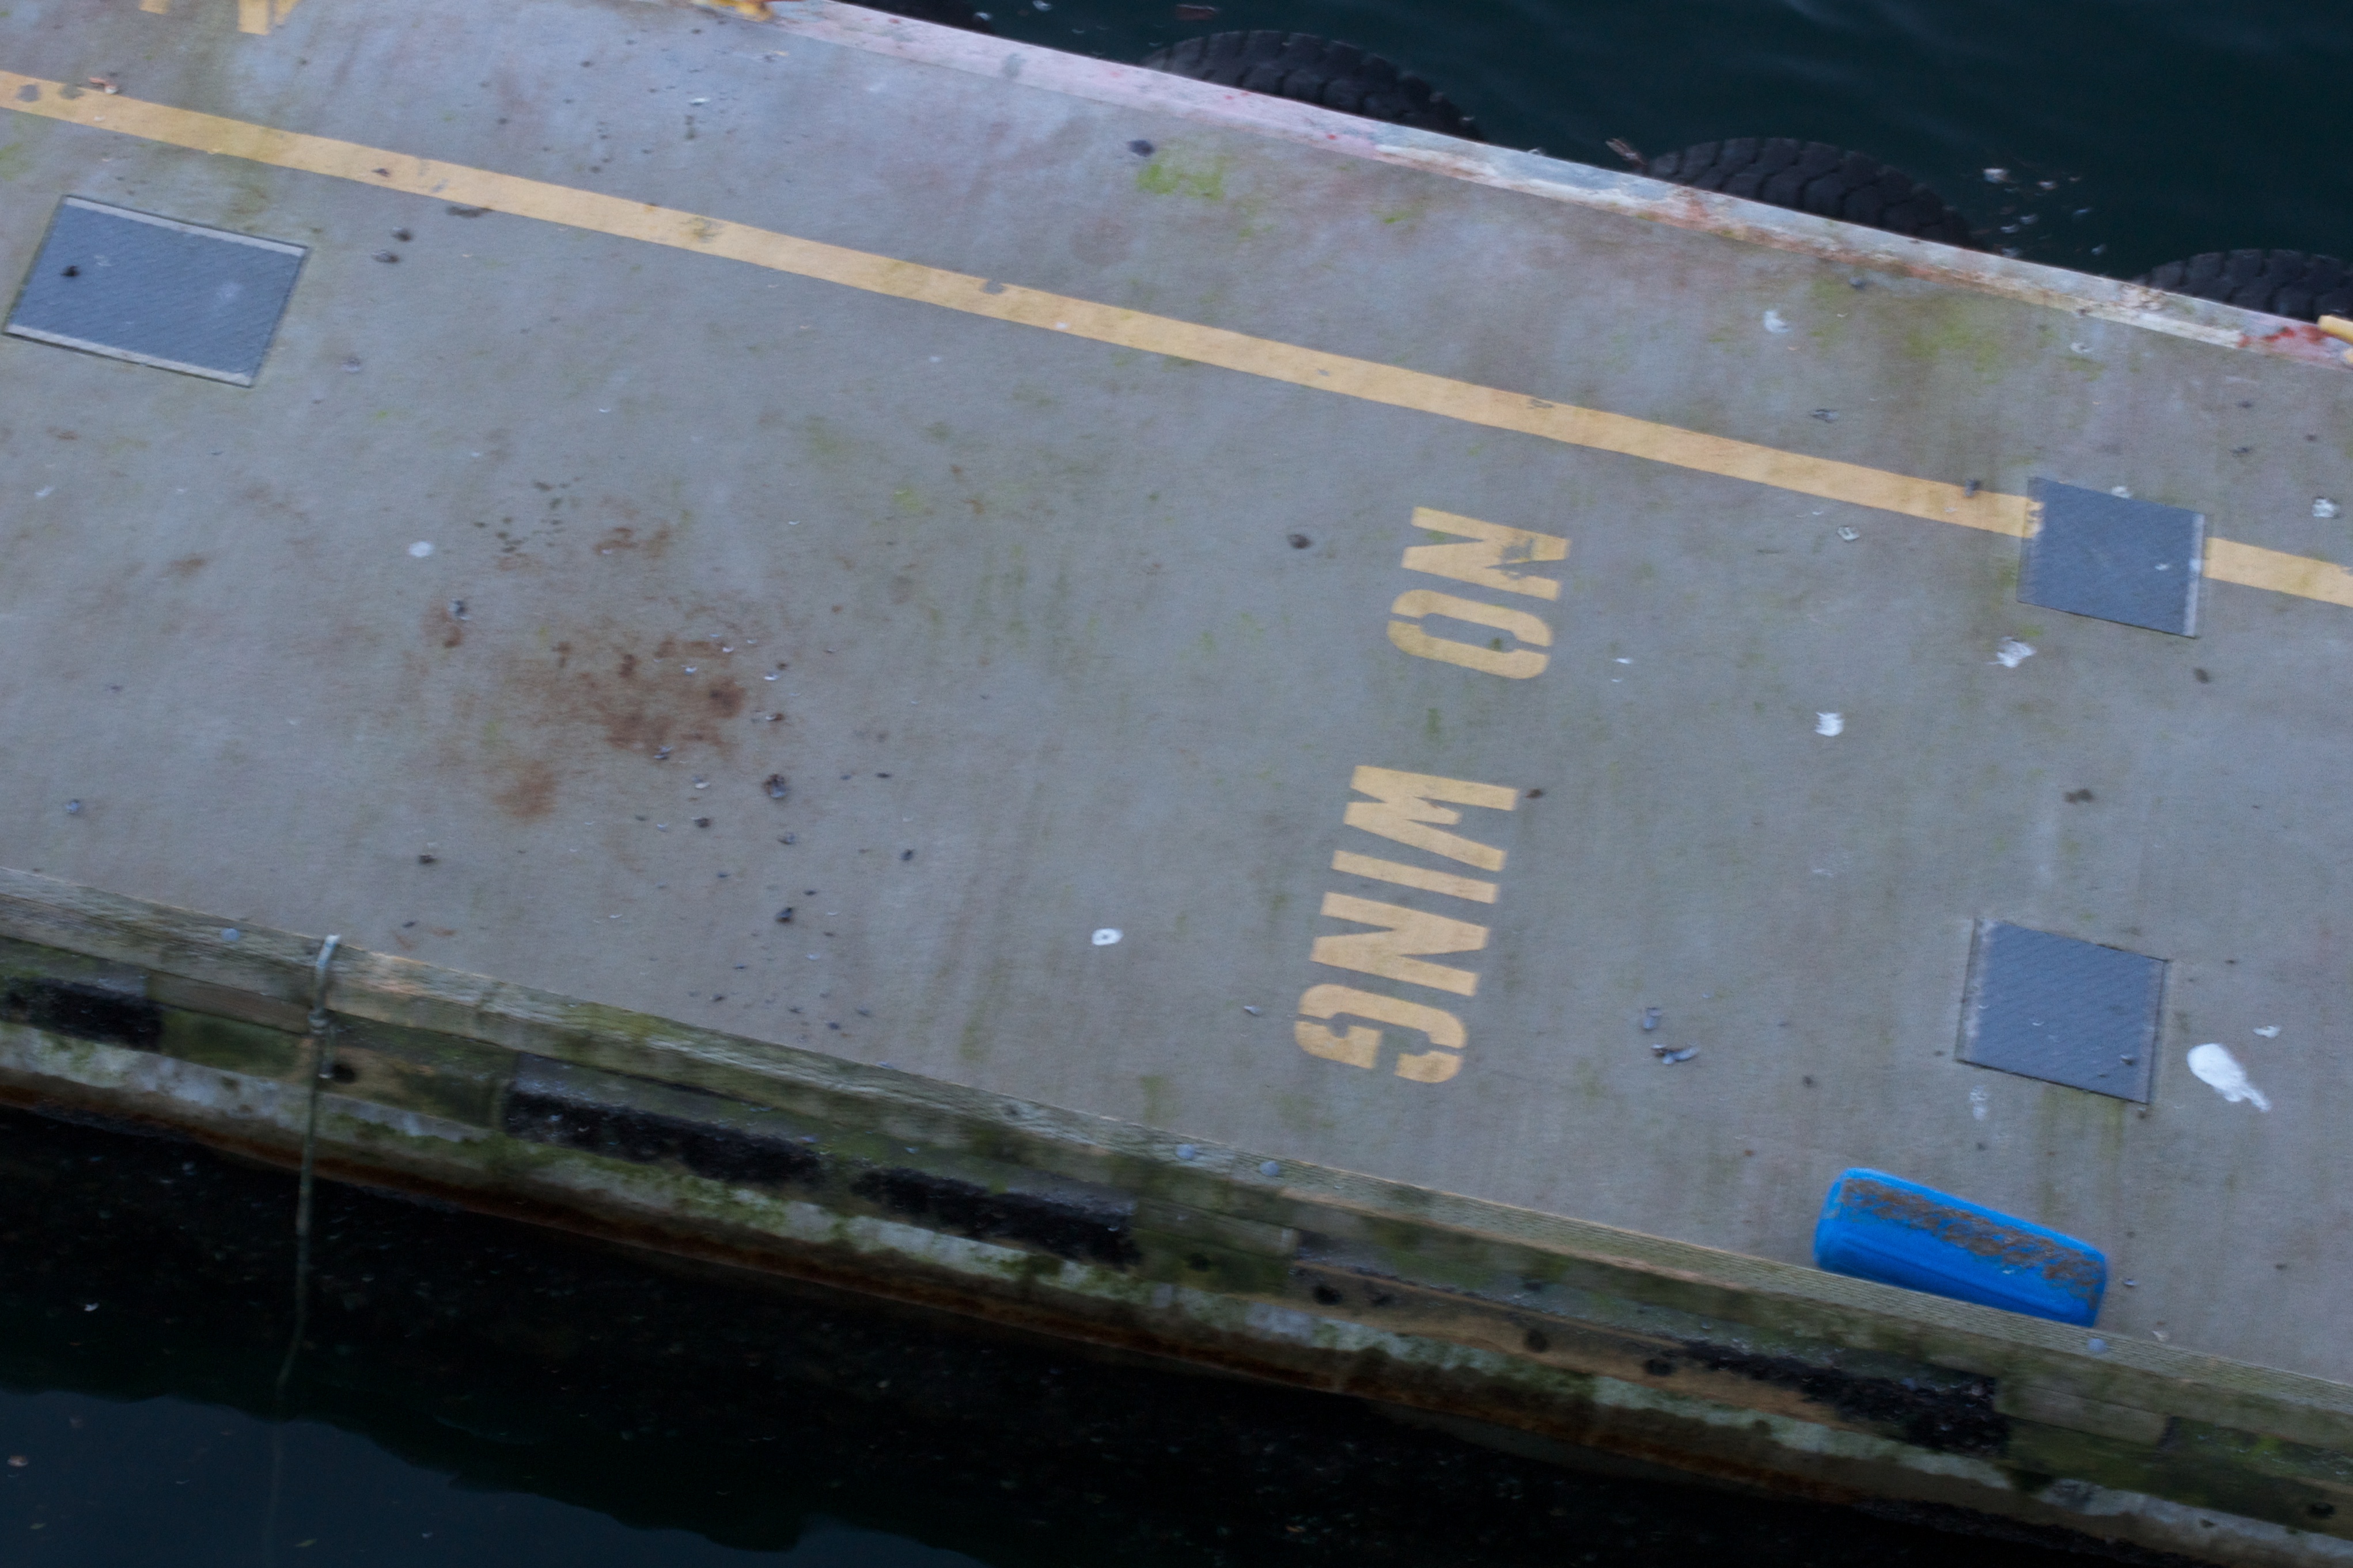
wood, boat, vehicle, mast, automotive exterior